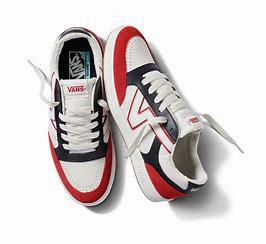
Brand: Vans
Model: Lowland Cc